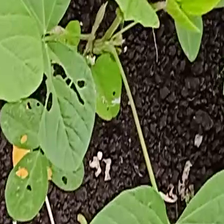
Weed species: Asian_Pigeonwings_(Clitoria Ternatea)